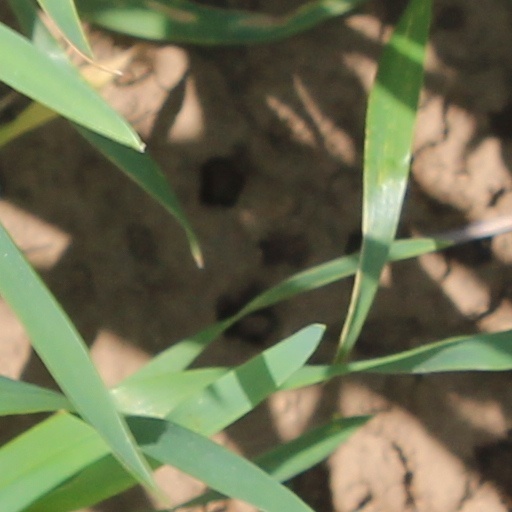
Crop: wheat